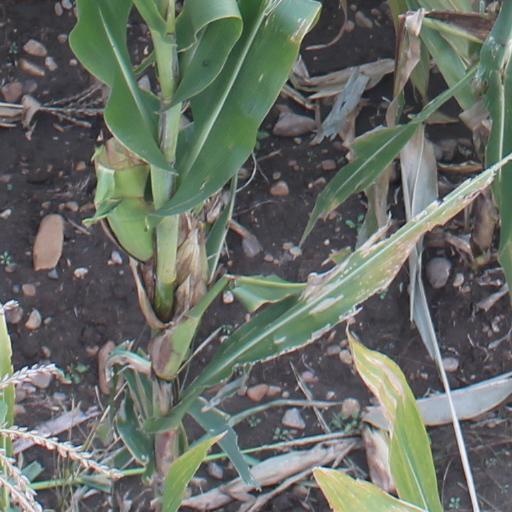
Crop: maize; corn